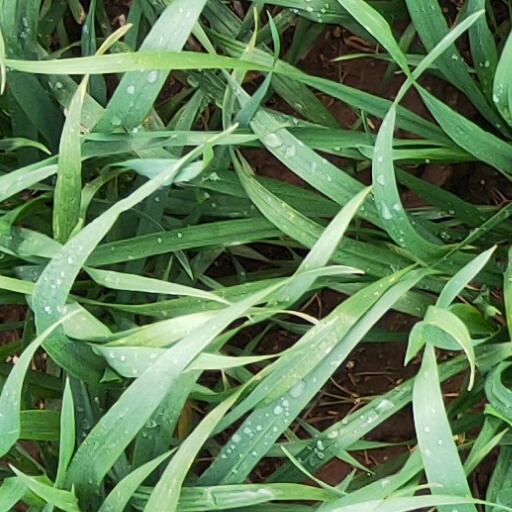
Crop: wheat